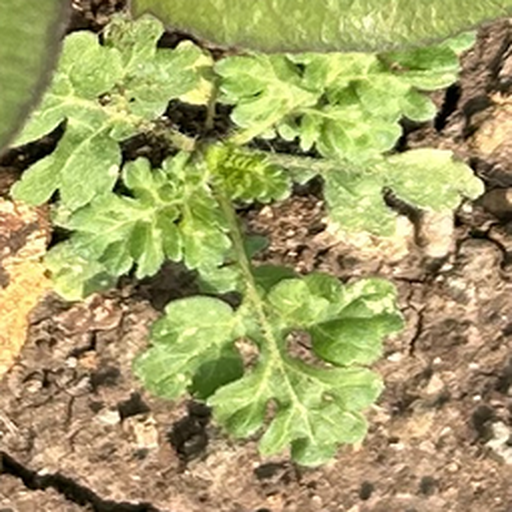
Weed species: Gajar_gavat_(Parthenium hysterophorus)